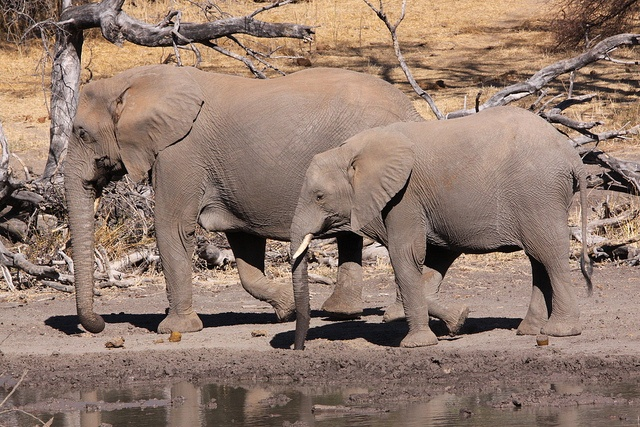
A group of elephants standing next to each other.
Two elephants walking near water and a wooded area.
A pair of elephants walk past a watering hole.
Two elephants standing beside one another with a watering hole in front of them.
Two elephants walk along a path next to water.